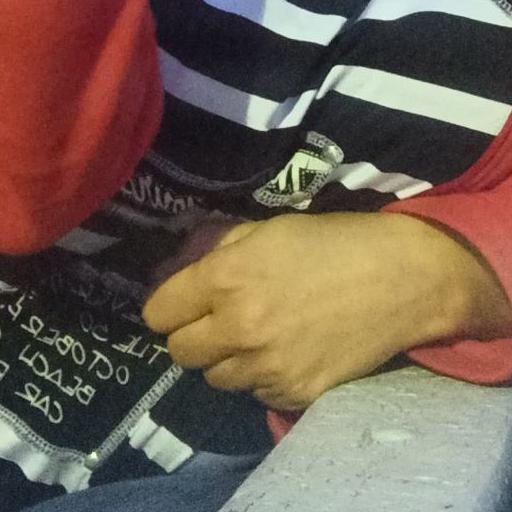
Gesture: no_gesture